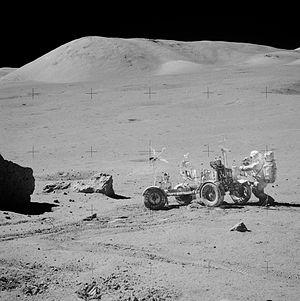
Photo prise par Schmitt près de la station 6 durant la mission Apollo 17 sur la Lune. L'astronaute photographié près du rover lunaire est Cernan qui retire l'instrument TGE de l'arrière du véhicule . On apercoit sur la droite de l'image une partie du cratère Henry.
Apollo 17 est la dernière mission du programme spatial Apollo à emmener des hommes à la surface de la Lune. Avec cette mission, l'agence spatiale américaine, la NASA, conclut le projet lancé en 1961 par le président John F. Kennedy qui avait pour objectif d'amener des hommes sur la Lune. Apollo 17 est, comme Apollo 15 et 16, une mission de type J, caractérisée par un important volet scientifique. Le module lunaire utilisé permet aux astronautes de séjourner trois jours sur la surface de la Lune ; les sorties extravéhiculaires peuvent durer jusqu'à huit heures tandis que la mobilité des astronautes est accrue grâce au rover lunaire ; le vaisseau Apollo emporte des expériences scientifiques mises en œuvre en surface mais également en orbite.